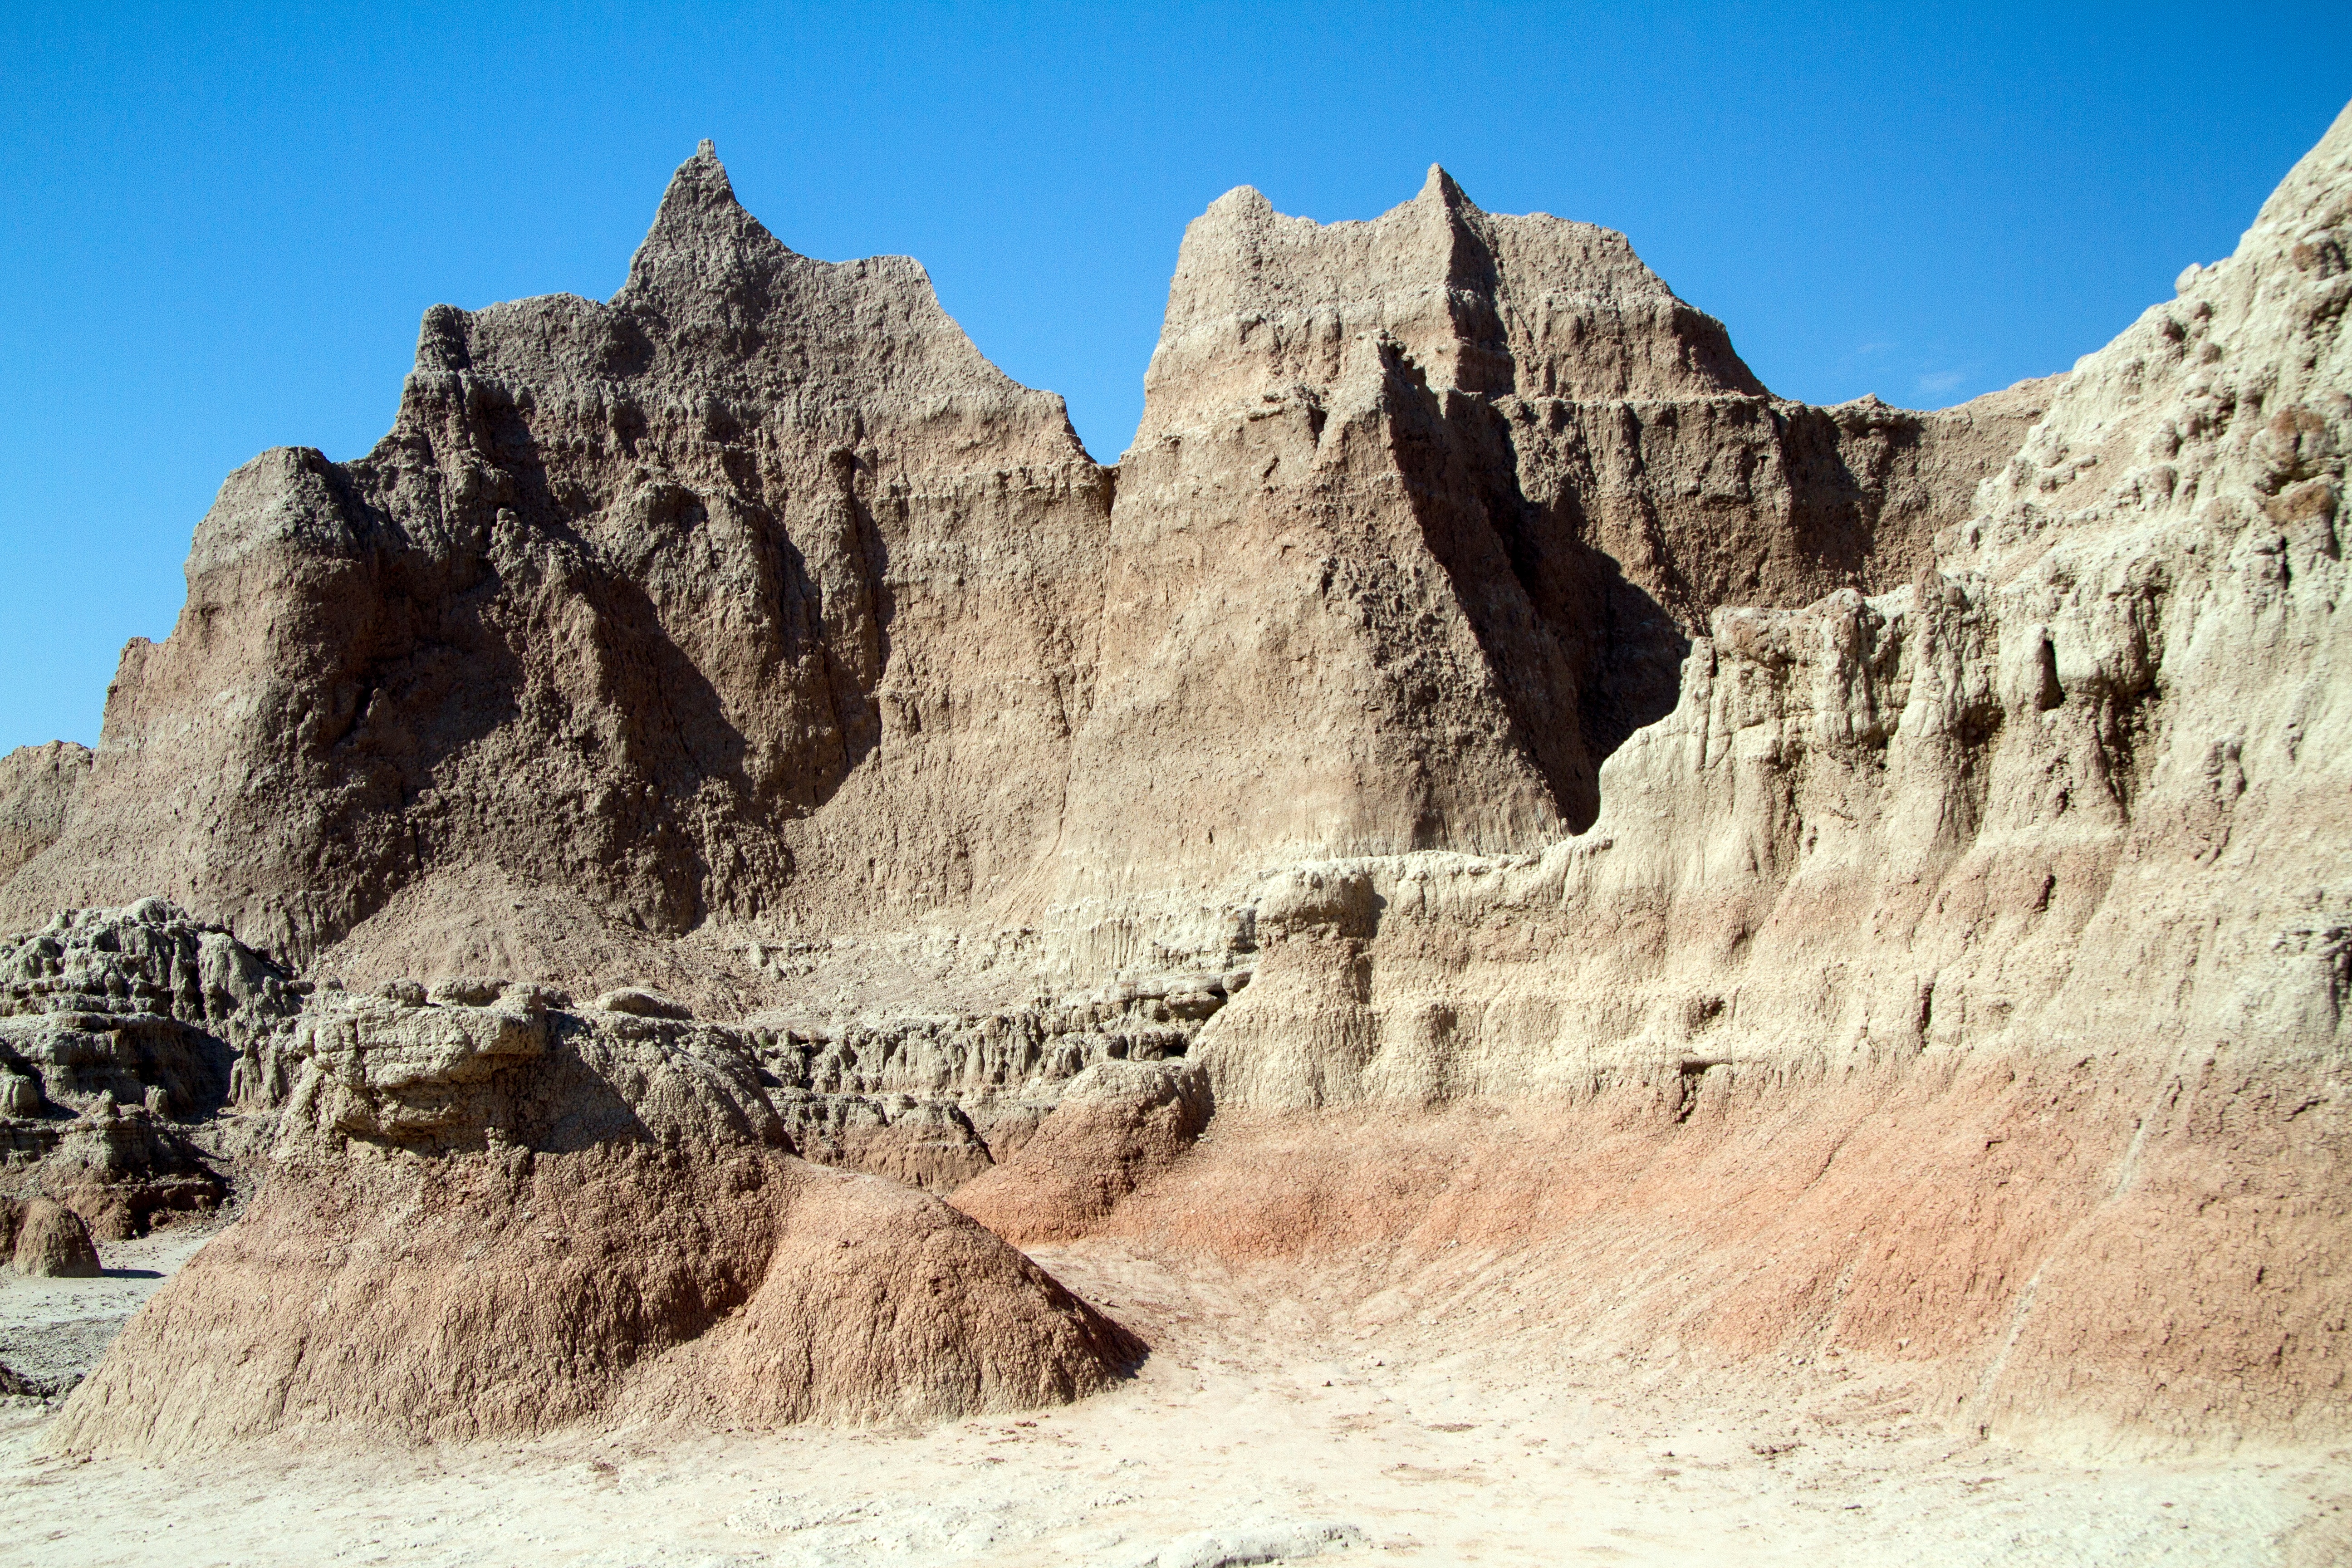
landscape, rock, valley, formation, cliff, arch, usa, america, terrain, national park, united states, geology, badlands, plateau, wadi, north america, badlands national park, south dakota, landform, ancient history, geographical feature, lakota, grass prairie